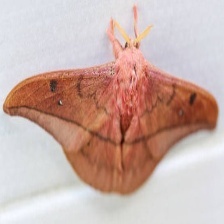
Species: EMPEROR GUM MOTH